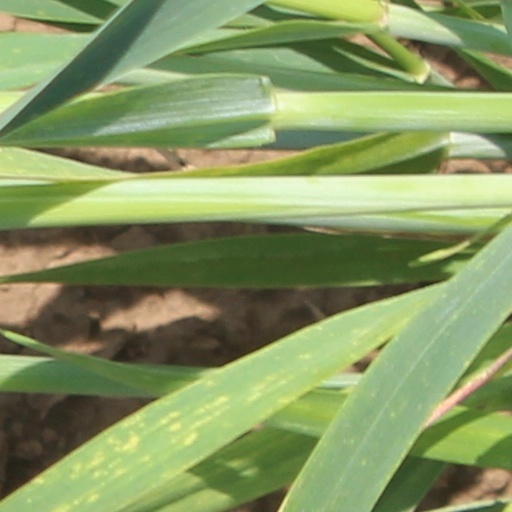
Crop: wheat